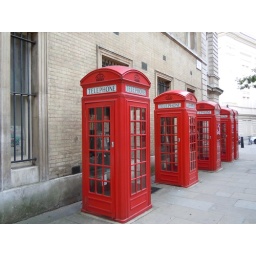
5 red Phone boxes in London